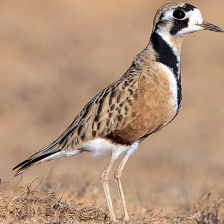
Species: INLAND DOTTEREL
Scientific name: CHARADRIUS AUSTRALIS